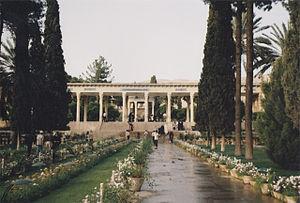
Le jardinage en Asie est originaire de Chine et de Perse, où l'horticulture ornementale a commencé, et d'où elle s'est ensuite propagée sur tout le reste du continent.
Les jardins persans font référence à une tradition et à un style de conception de jardins qui a ses origines en Perse. Traditionnellement, de tels jardins étaient clos.